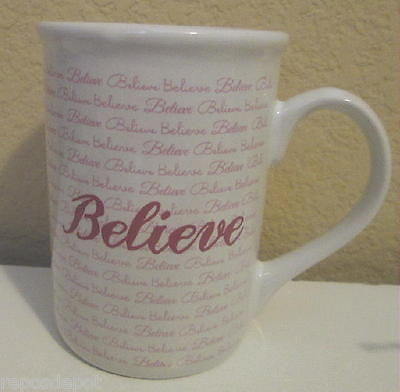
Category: mug